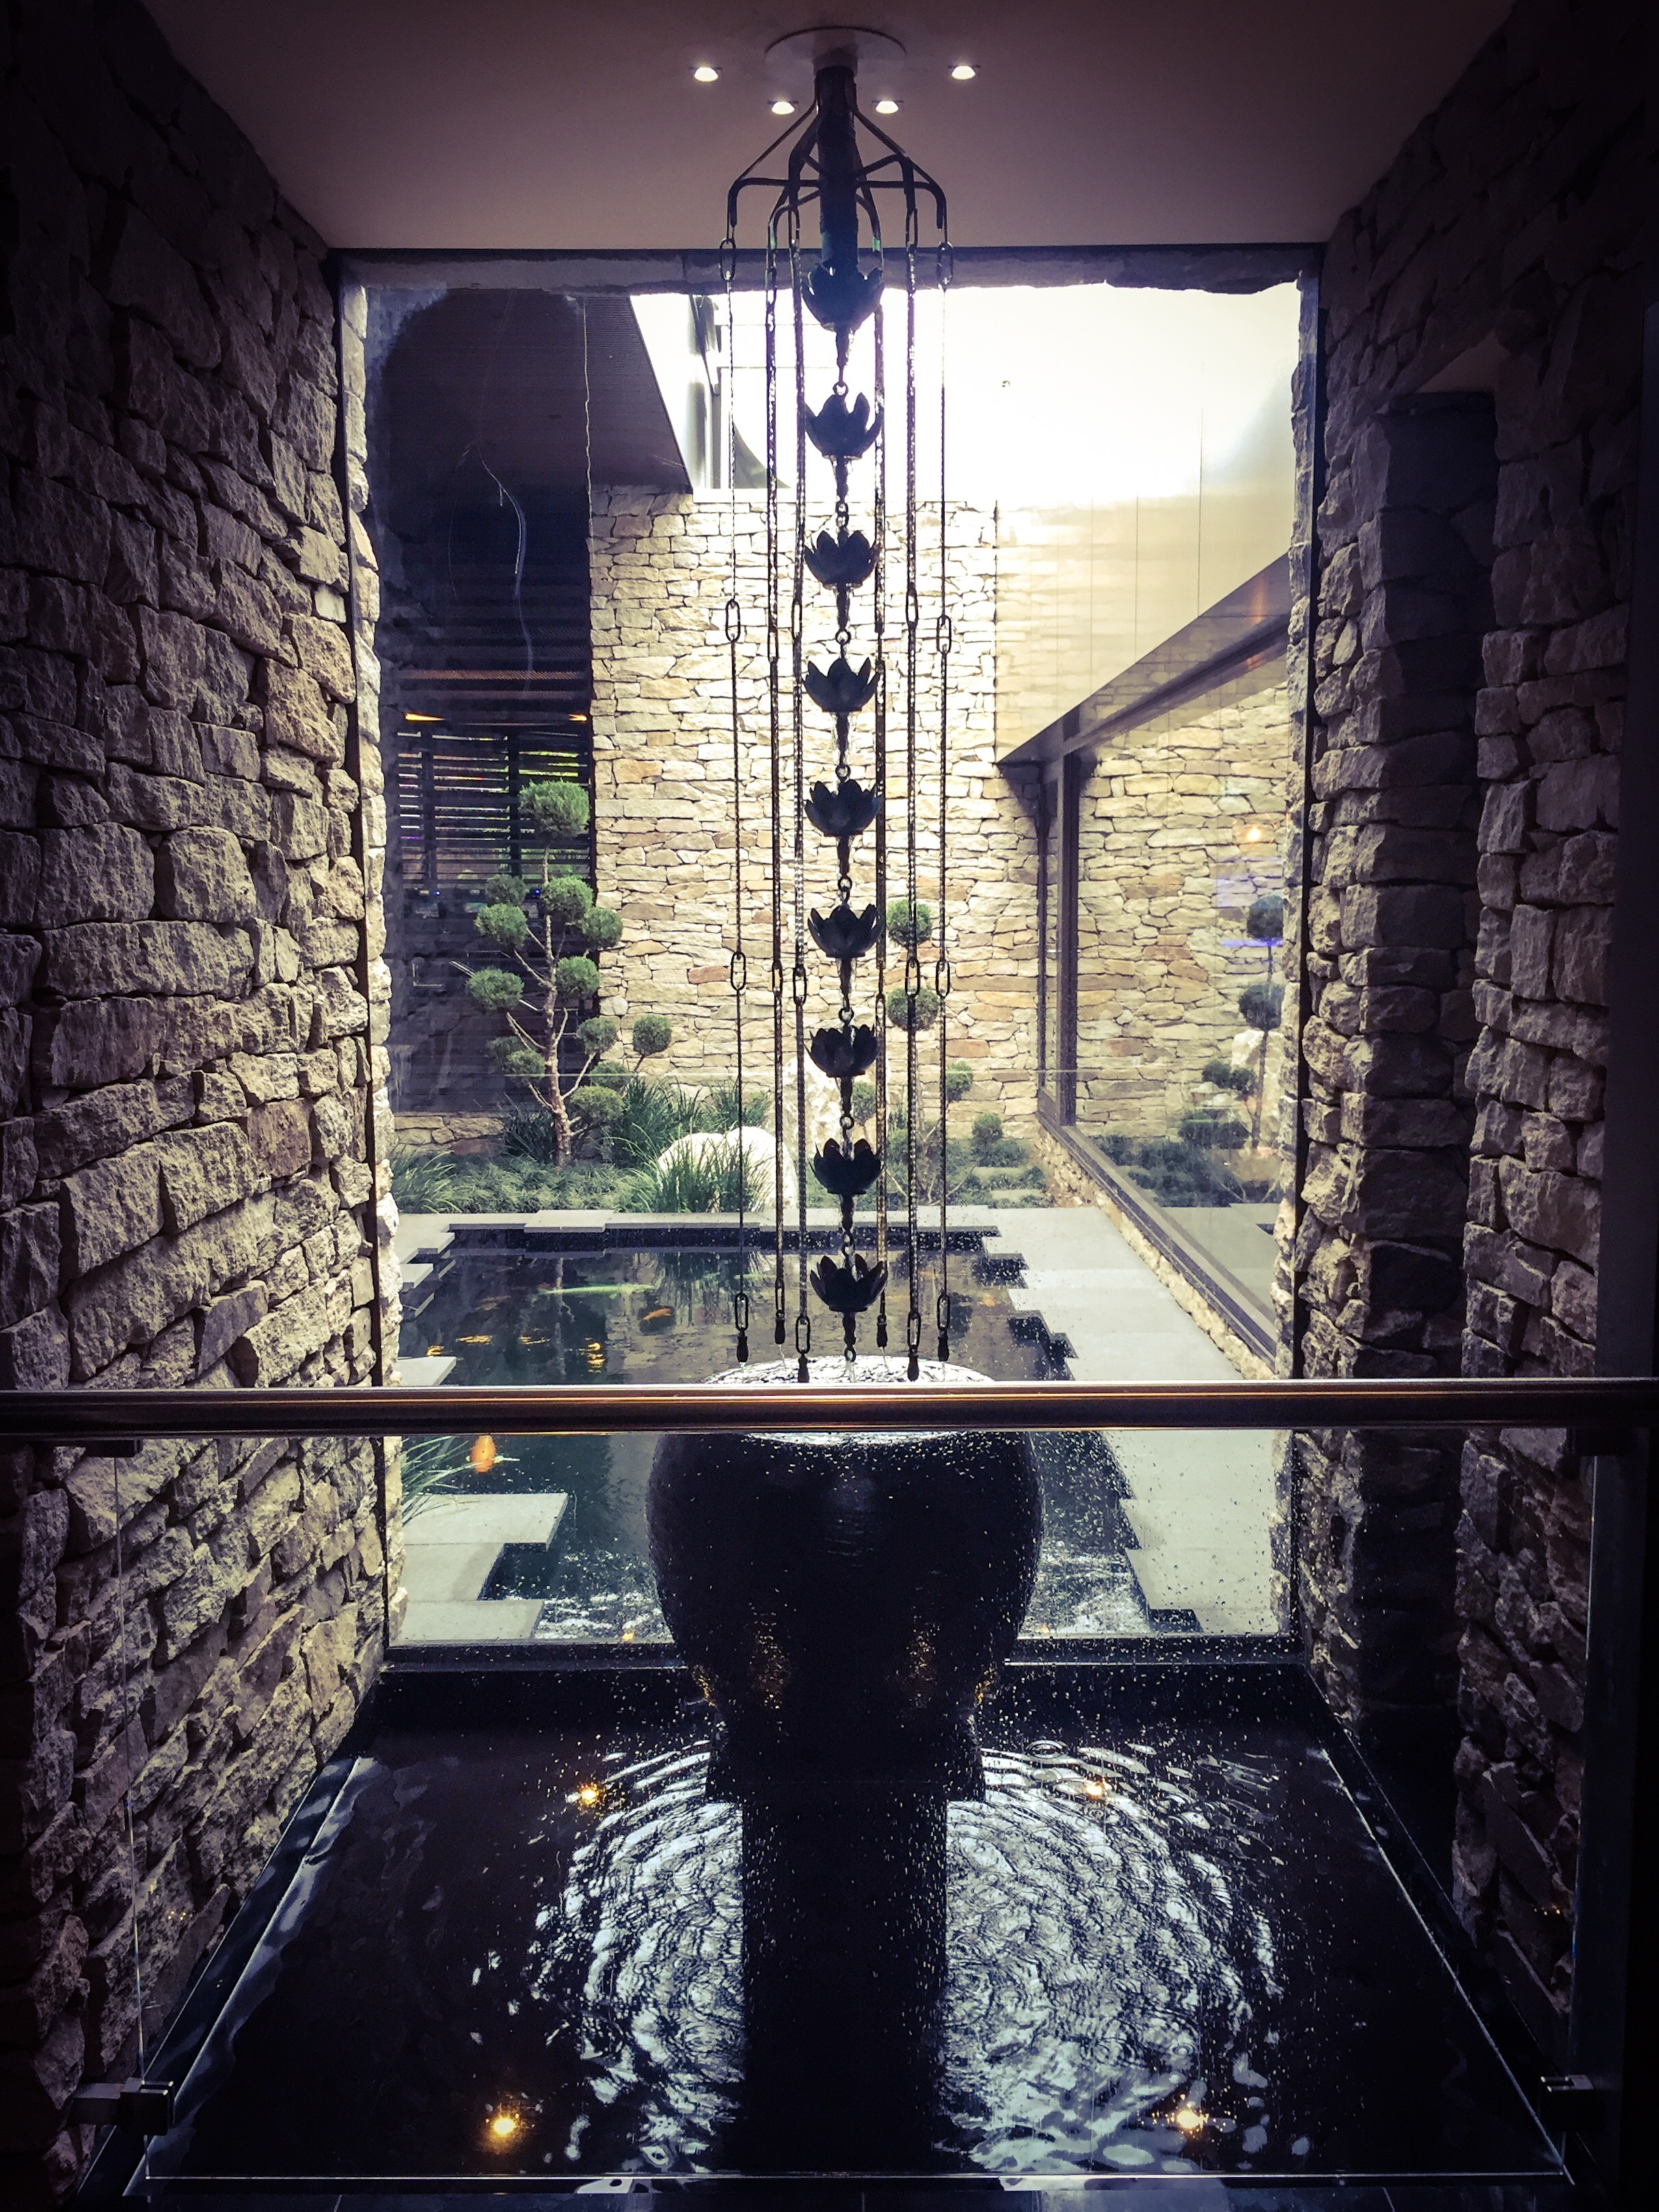
tree, water, nature, architecture, plant, flower, interior, window, glass, asian, green, chinese, reflection, garden, brick, ornament, interior design, art, design, japanese, decorative, fountain, beautiful, style, oriental, traditional